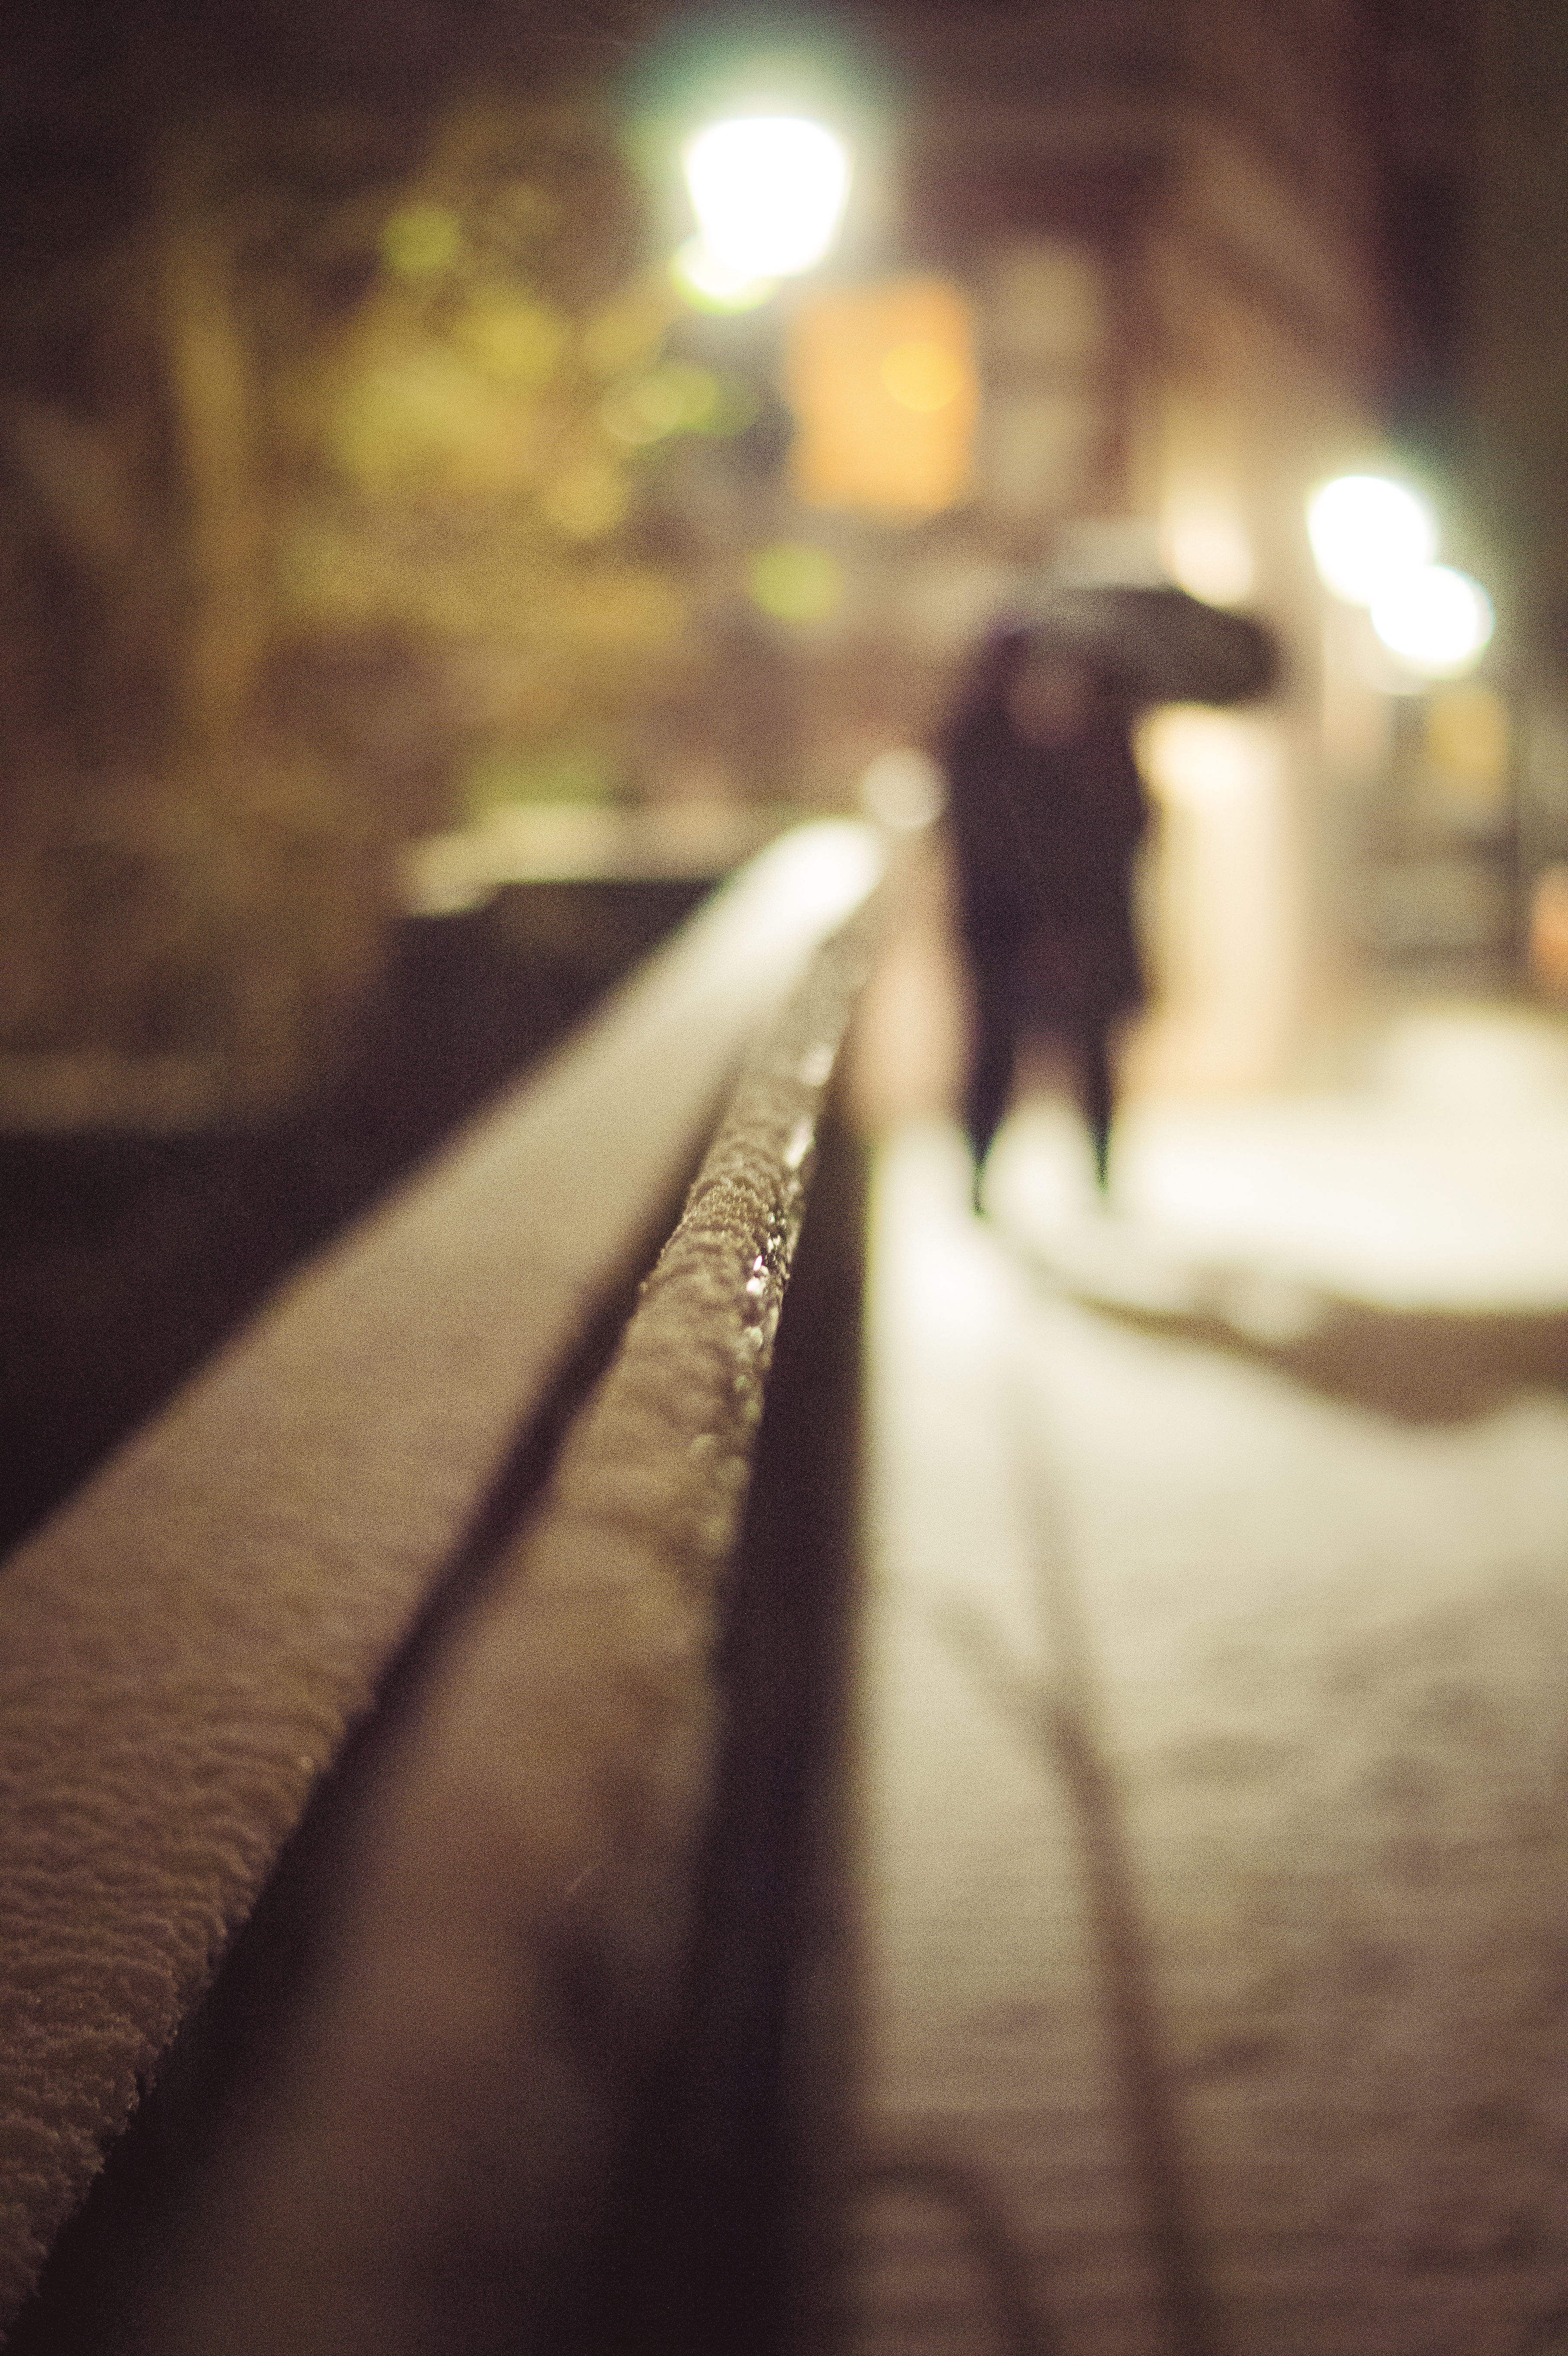
silhouette, winter, light, bokeh, blur, street, field, night, photography, sunlight, morning, city, urban, dslr, love, evening, umbrella, color, shadow, couple, human, darkness, birds, candid, art, cool image, focus, snapshot, germany, sony, bavaria, soft, fine, blurry, depth, streetscene, alpha, i, shape, aperture, franconia, nuremberg, nrnberg, tale, sonystreetphotographer, 58, element, kleinweidenmhle